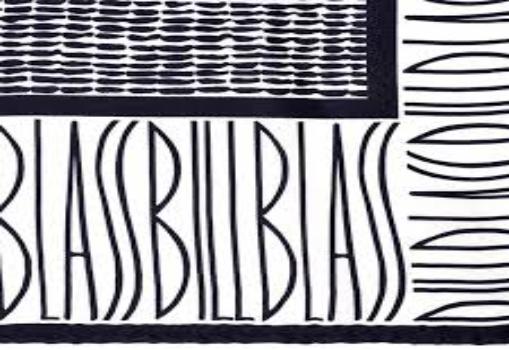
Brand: Bill Blass
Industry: Clothes